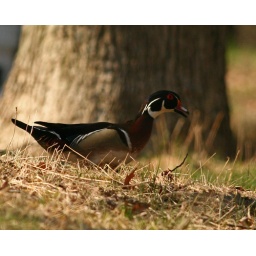
Found this pair of ducks at a small pond in Willington, CT on my way home from work